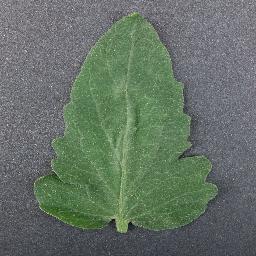
Label: Tomato___healthy